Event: Nepal Earthquake
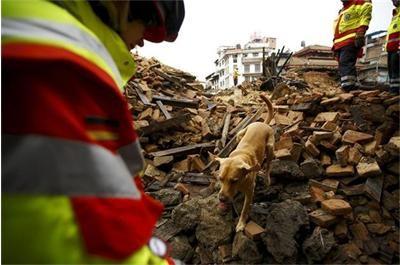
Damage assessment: damage